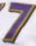
Number: 7